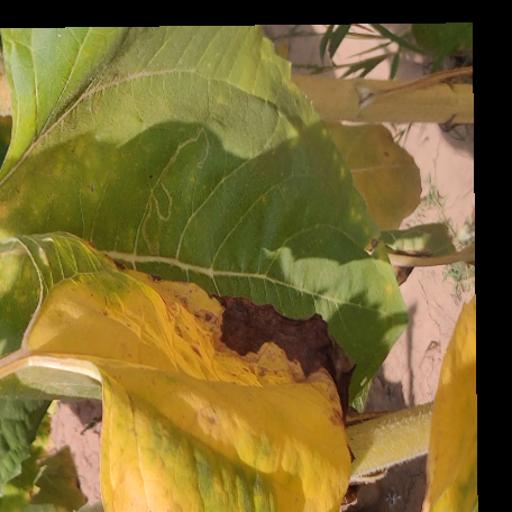
Label: Downy_mildew